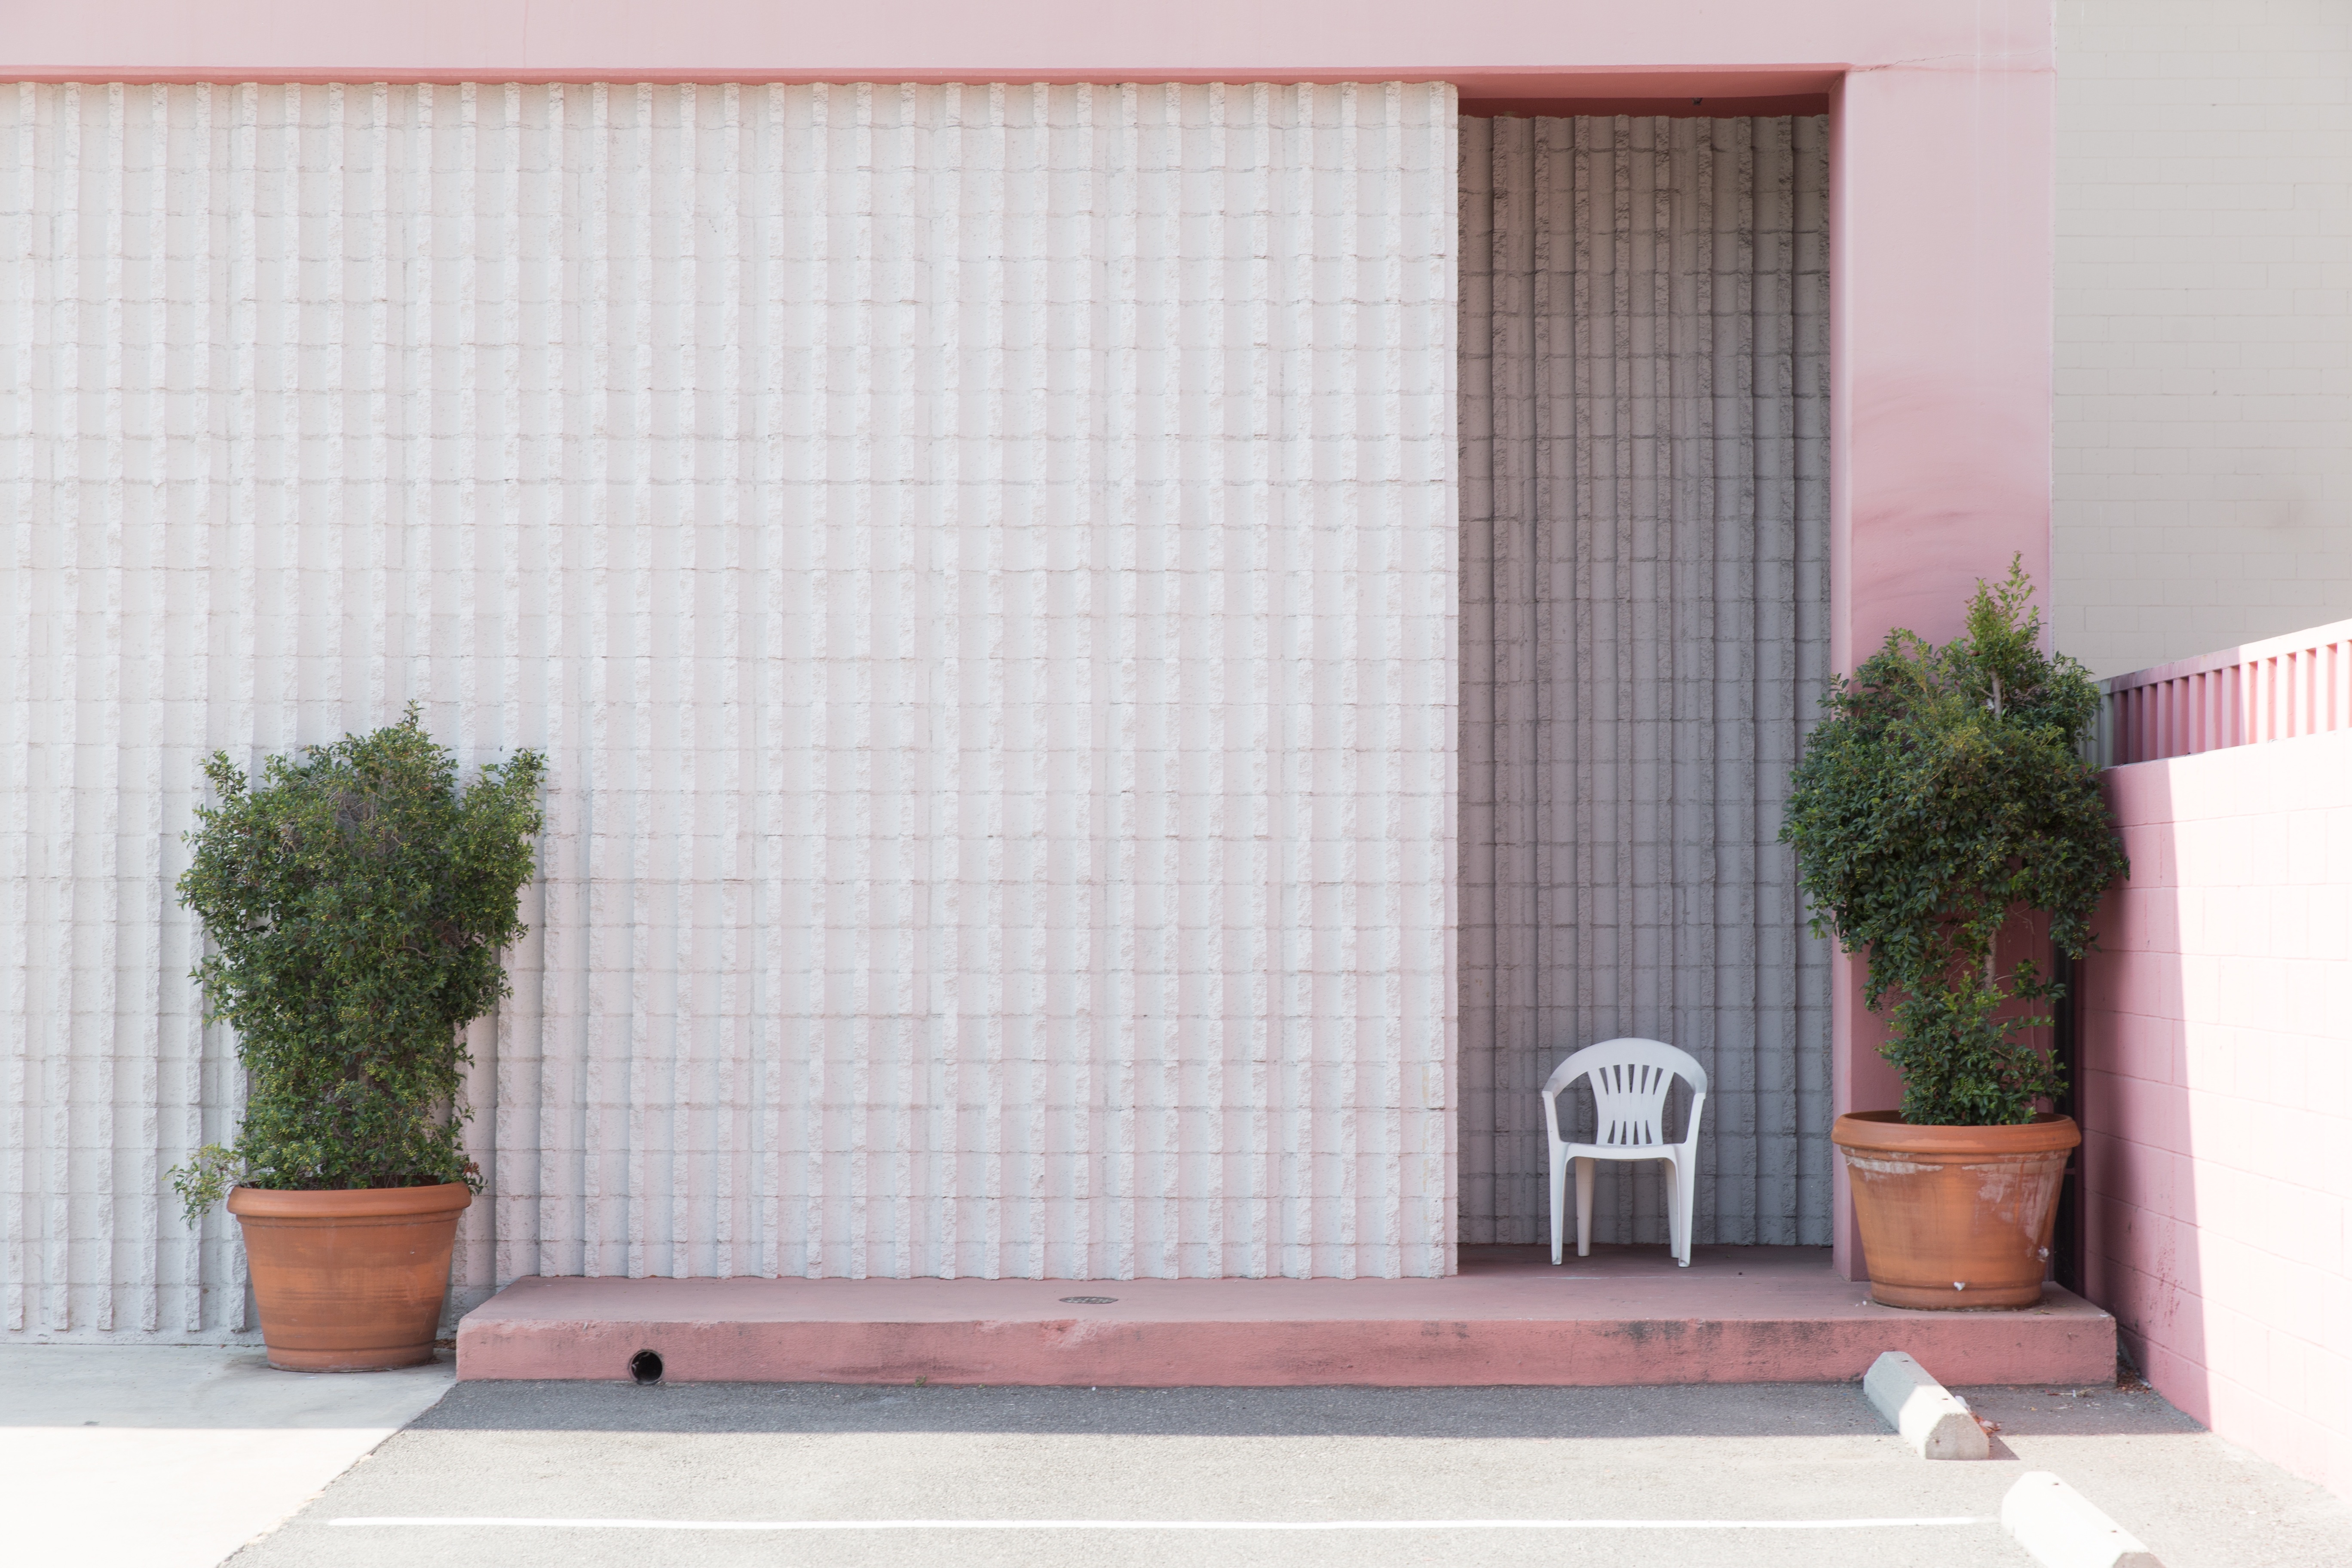
window, wall, curtain, facade, property, door, material, interior design, textile, window blind, window covering, window treatment